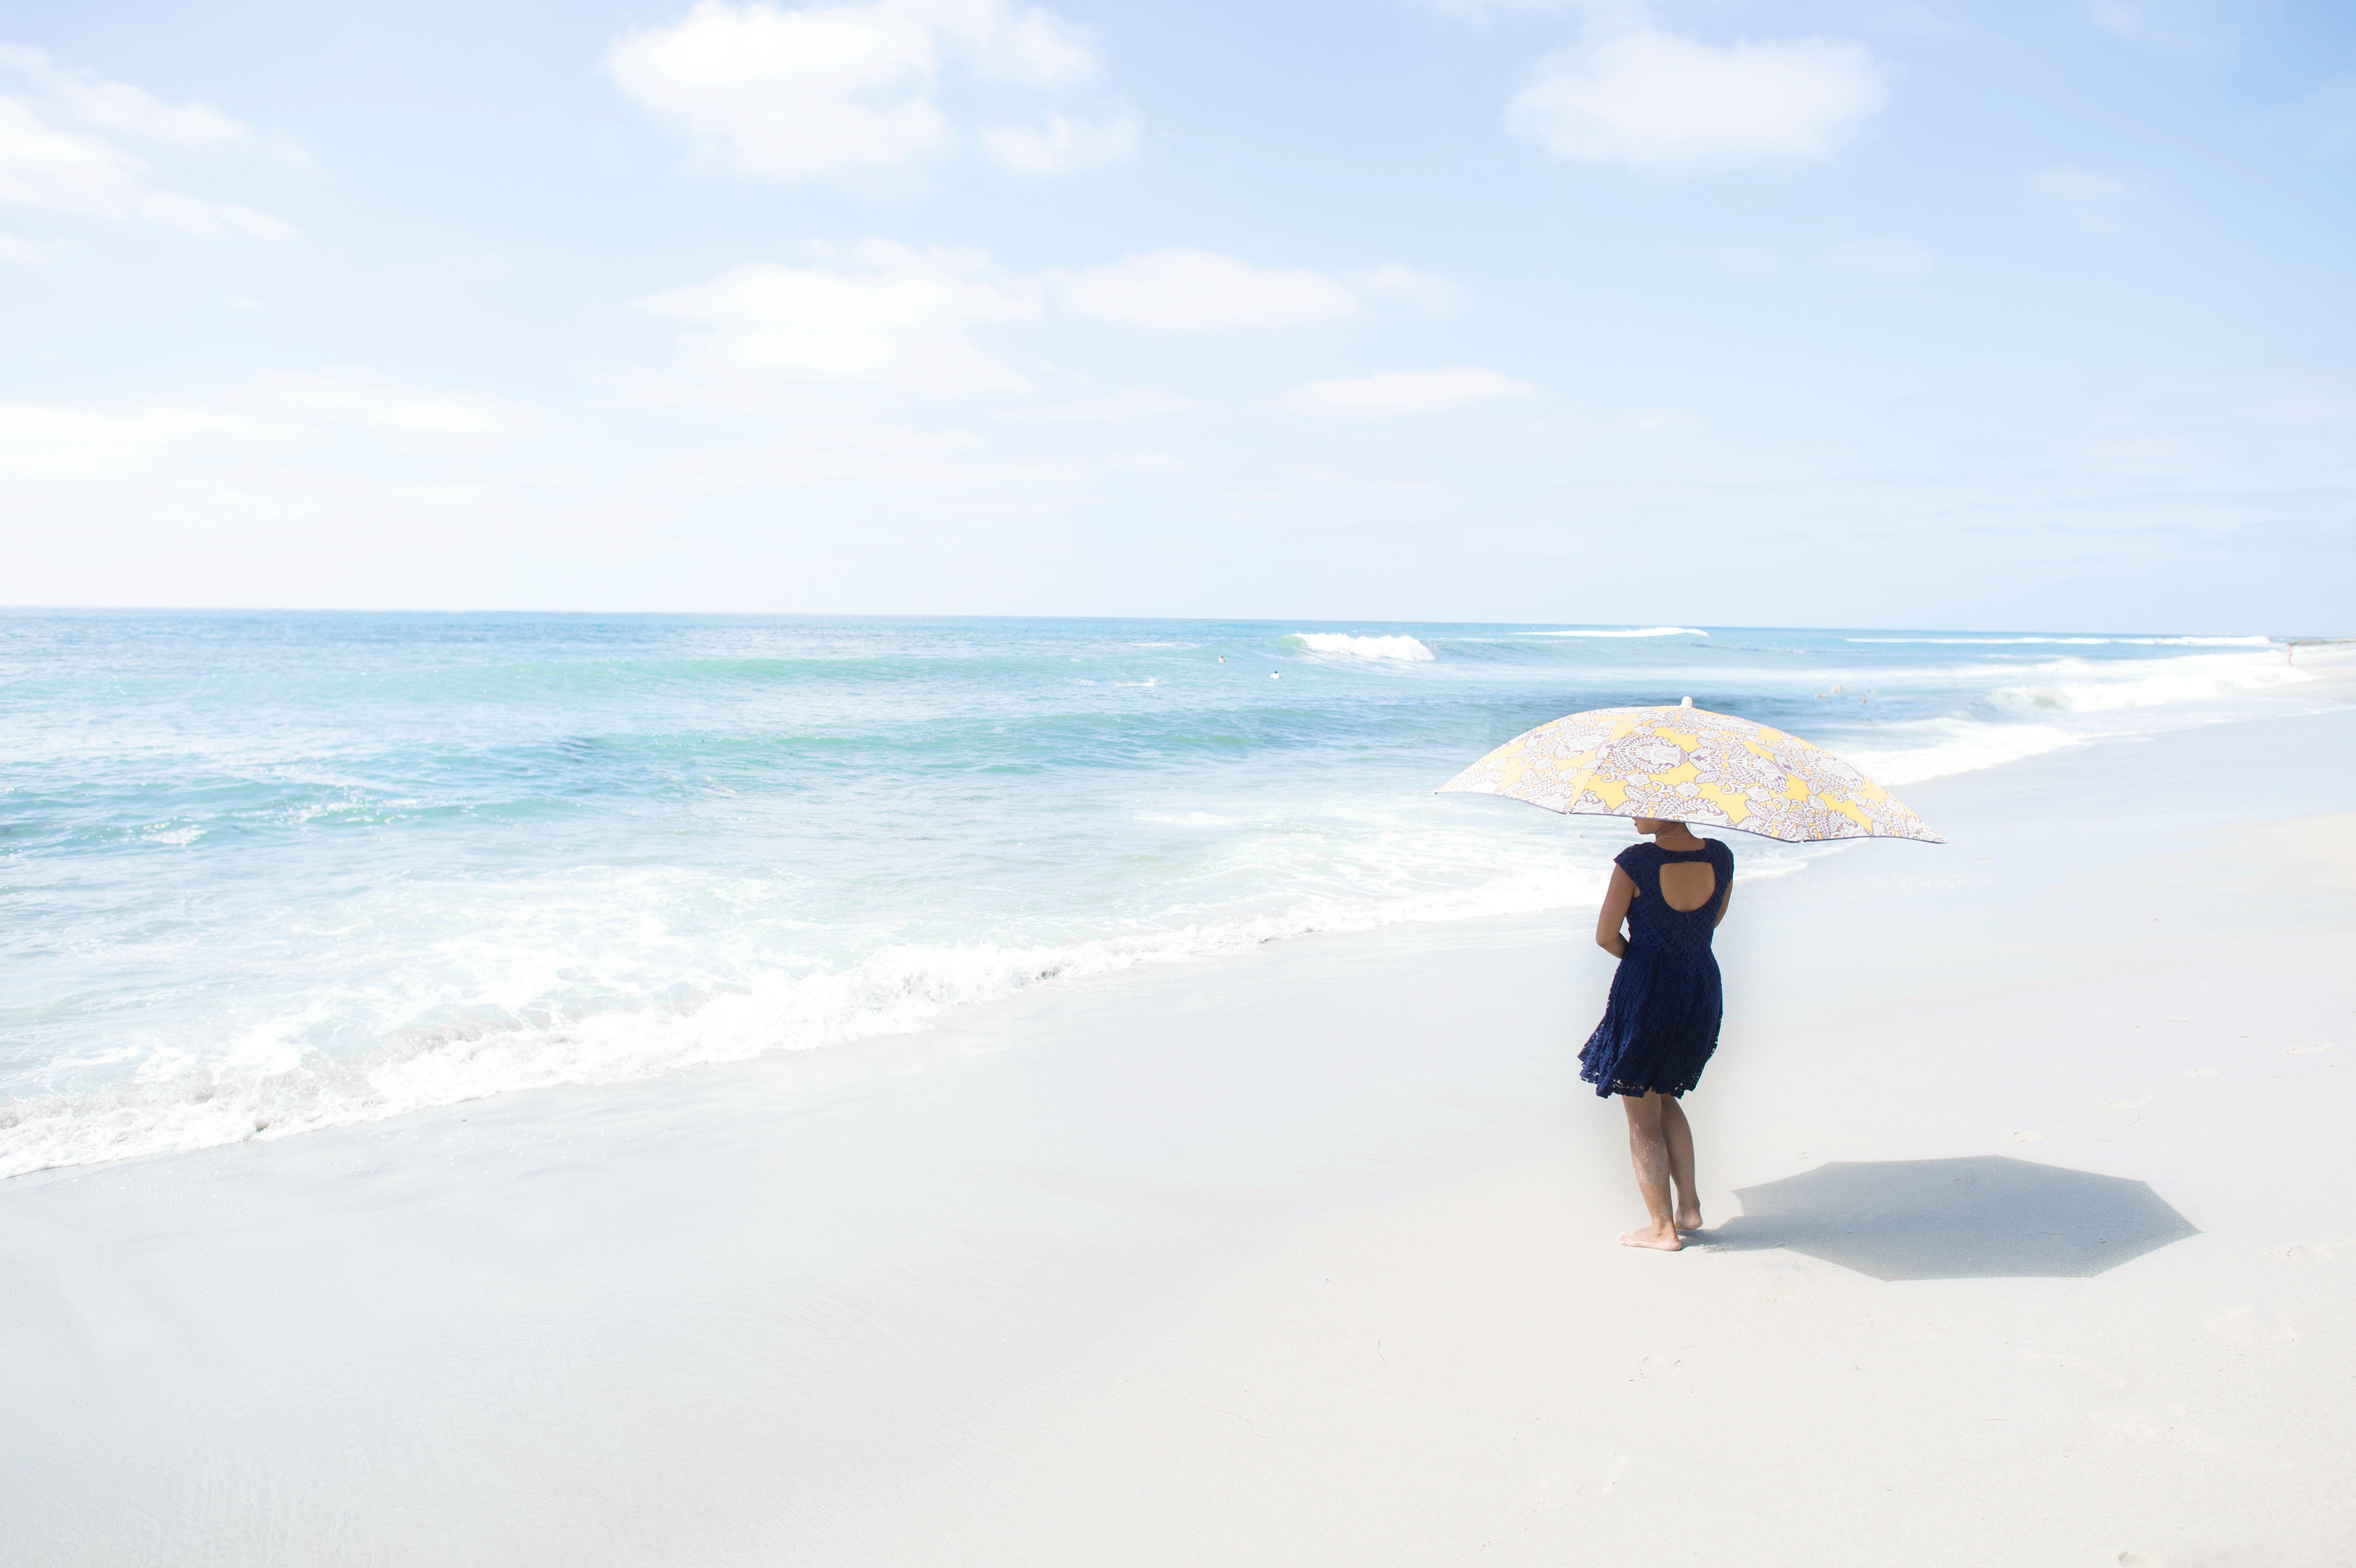
beach, sea, coast, sand, ocean, horizon, shore, wave, vacation, cape, wind wave